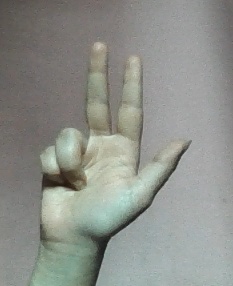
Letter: al